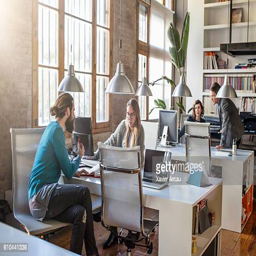
young creative business people working in the office